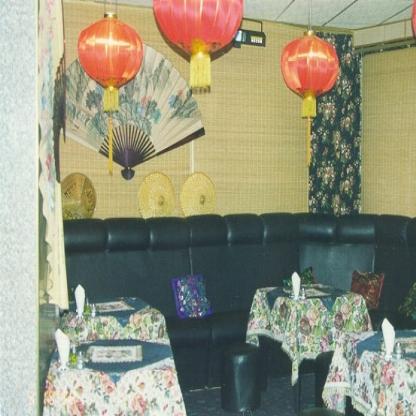
Scene: Indoor